Dick Elliott

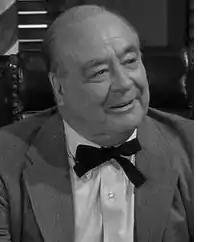
Elliott as Mayor Pike on "The Andy Griffith Show", 1961

He also had a few memorable appearances in episodes of the "Adventures of Superman" television series. He appeared three times as Stanley on the CBS sitcom "December Bride", as well as on two of ABC/Warner Brothers' western series, "Sugarfoot" and "Maverick". He was cast as the prospector Peter Cooper and then as Sheriff Tiny Morris in two segments of CBS's "Tales of the Texas Rangers". He appeared twice as Doc Thornton on ABC's "The Real McCoys". Elliott is perhaps best known as Mayberry's Mayor Pike in early episodes of CBS's "The Andy Griffith Show", one of his last screen works. In two of the eleven episodes featuring Elliot as mayor, actress Josie Lloyd portrayed his daughter.